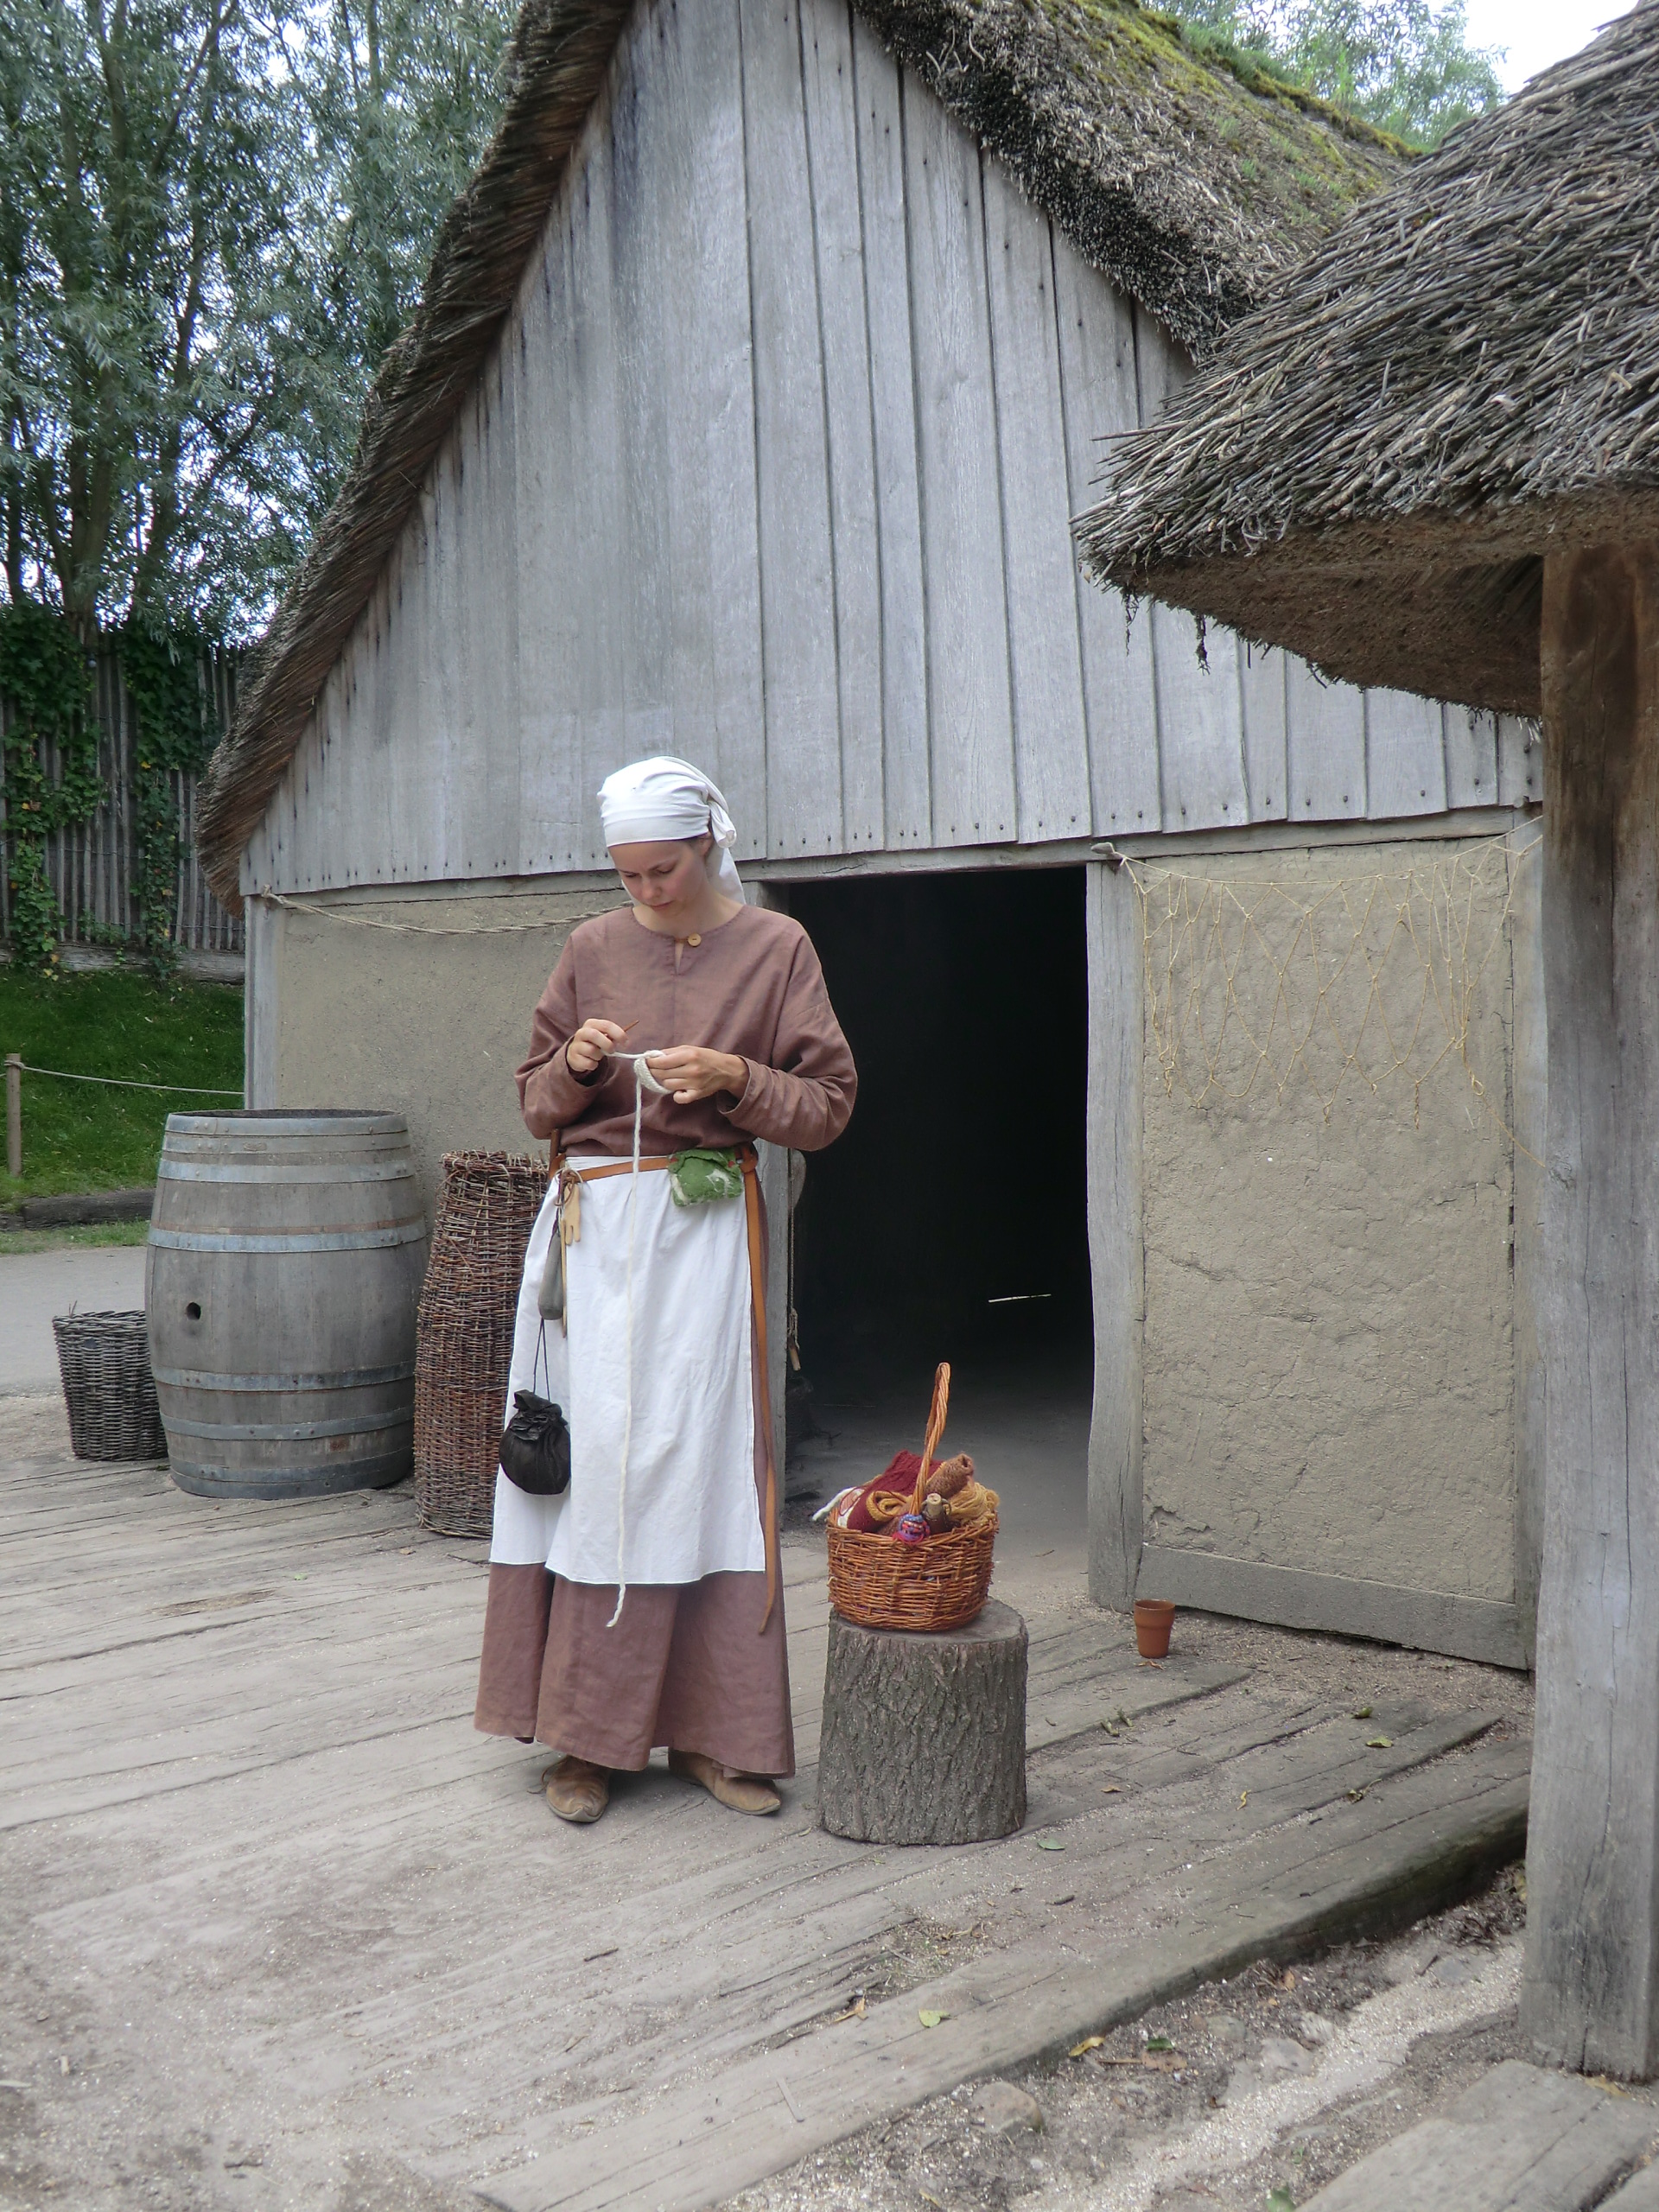
old craft, temple, girl, recreation, middle ages, tree, house